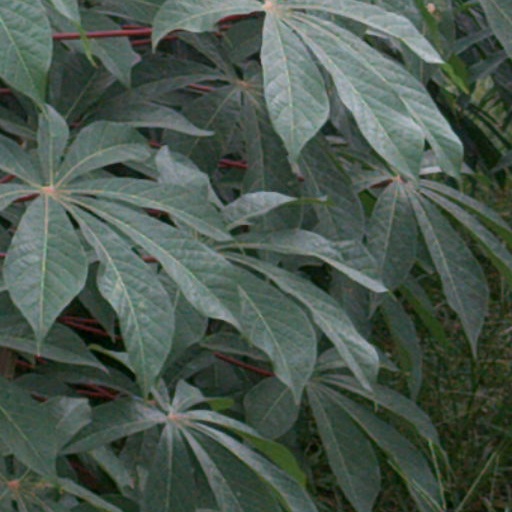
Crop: cassava